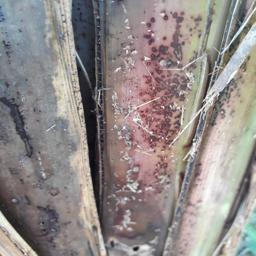
Label: PSEUDOSTEM WEEVIL